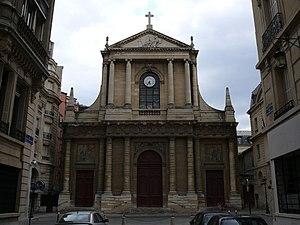
Église Saint-Thomas-d'Aquin (Paris 7è, France)